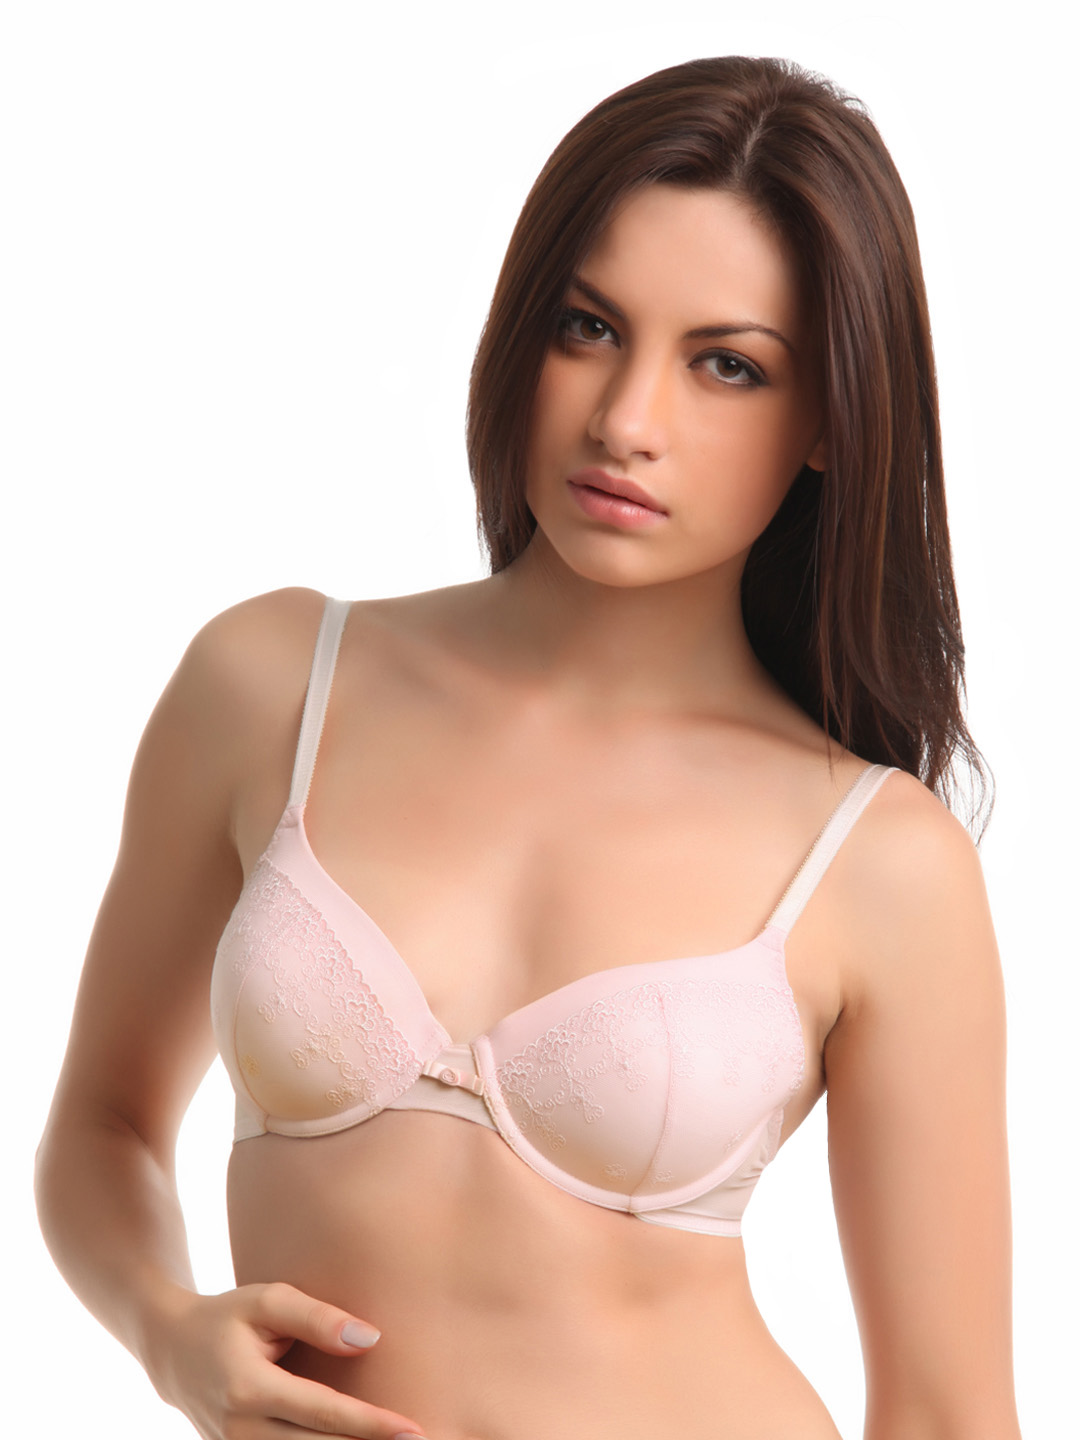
Amante Pink Printed Full-Coverage Bra BGTC01
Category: Apparel / Innerwear / Bra
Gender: Women
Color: Pink
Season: Winter 2015
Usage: Casual